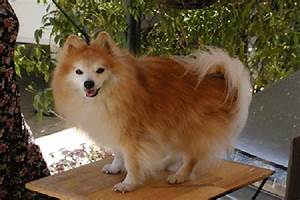
Label: cane